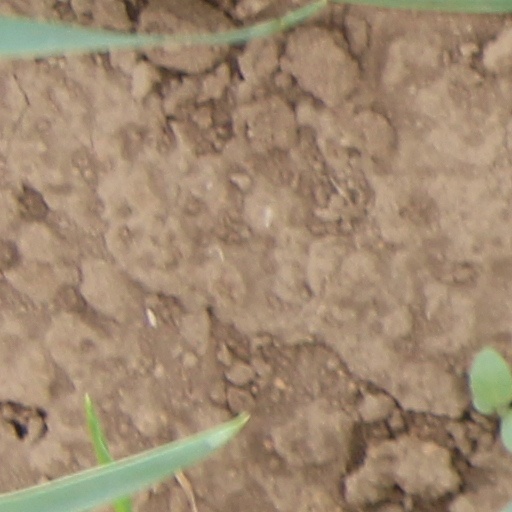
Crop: wheat